Central Philippine University

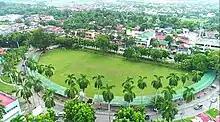
Halfmoon drive and field are one of the few open and big green spaces in the university. Several programs have been initiated and adopted by the university for sustainability on its main, external, and research campuses

Central gained much attention and was lauded by various business and technology sectors in the field of Engineering, through its pioneer Packaging Engineering program and department in the College of Engineering, being the first such in the country and in Asia, organized and hosted the first National Conference in Transport Packaging in 2007 it was then followed also by the first Philippine International Packaging Conference, the Global Pack 2012. Thomas Schneider, President and CEO of the 51-member nation World Packaging Organization, is one of the delegates of the Global Pack 2012 event along with various people from other countries, government agencies and business sector. Along with the Global Pack 2012 conference, a packaging engineering testing center and laboratory and value-added facility of a UN-compliant and comprehensive was donated by "US Packaging Hall of Famer" and "Department of Science and Technology (DOST-Philippines) Balik Scientist" Dr. Lejo Brana, is also the first of its kind in the Southeast Asian region, the CPU Philippine Center for Packaging Engineering and Technology (CPU-PC PET). The center is backed by the Department of Science and Technology, the industry's Packaging Institute of the Philippines and a private sector's packaging advocate, Systemat-PackEDGE.